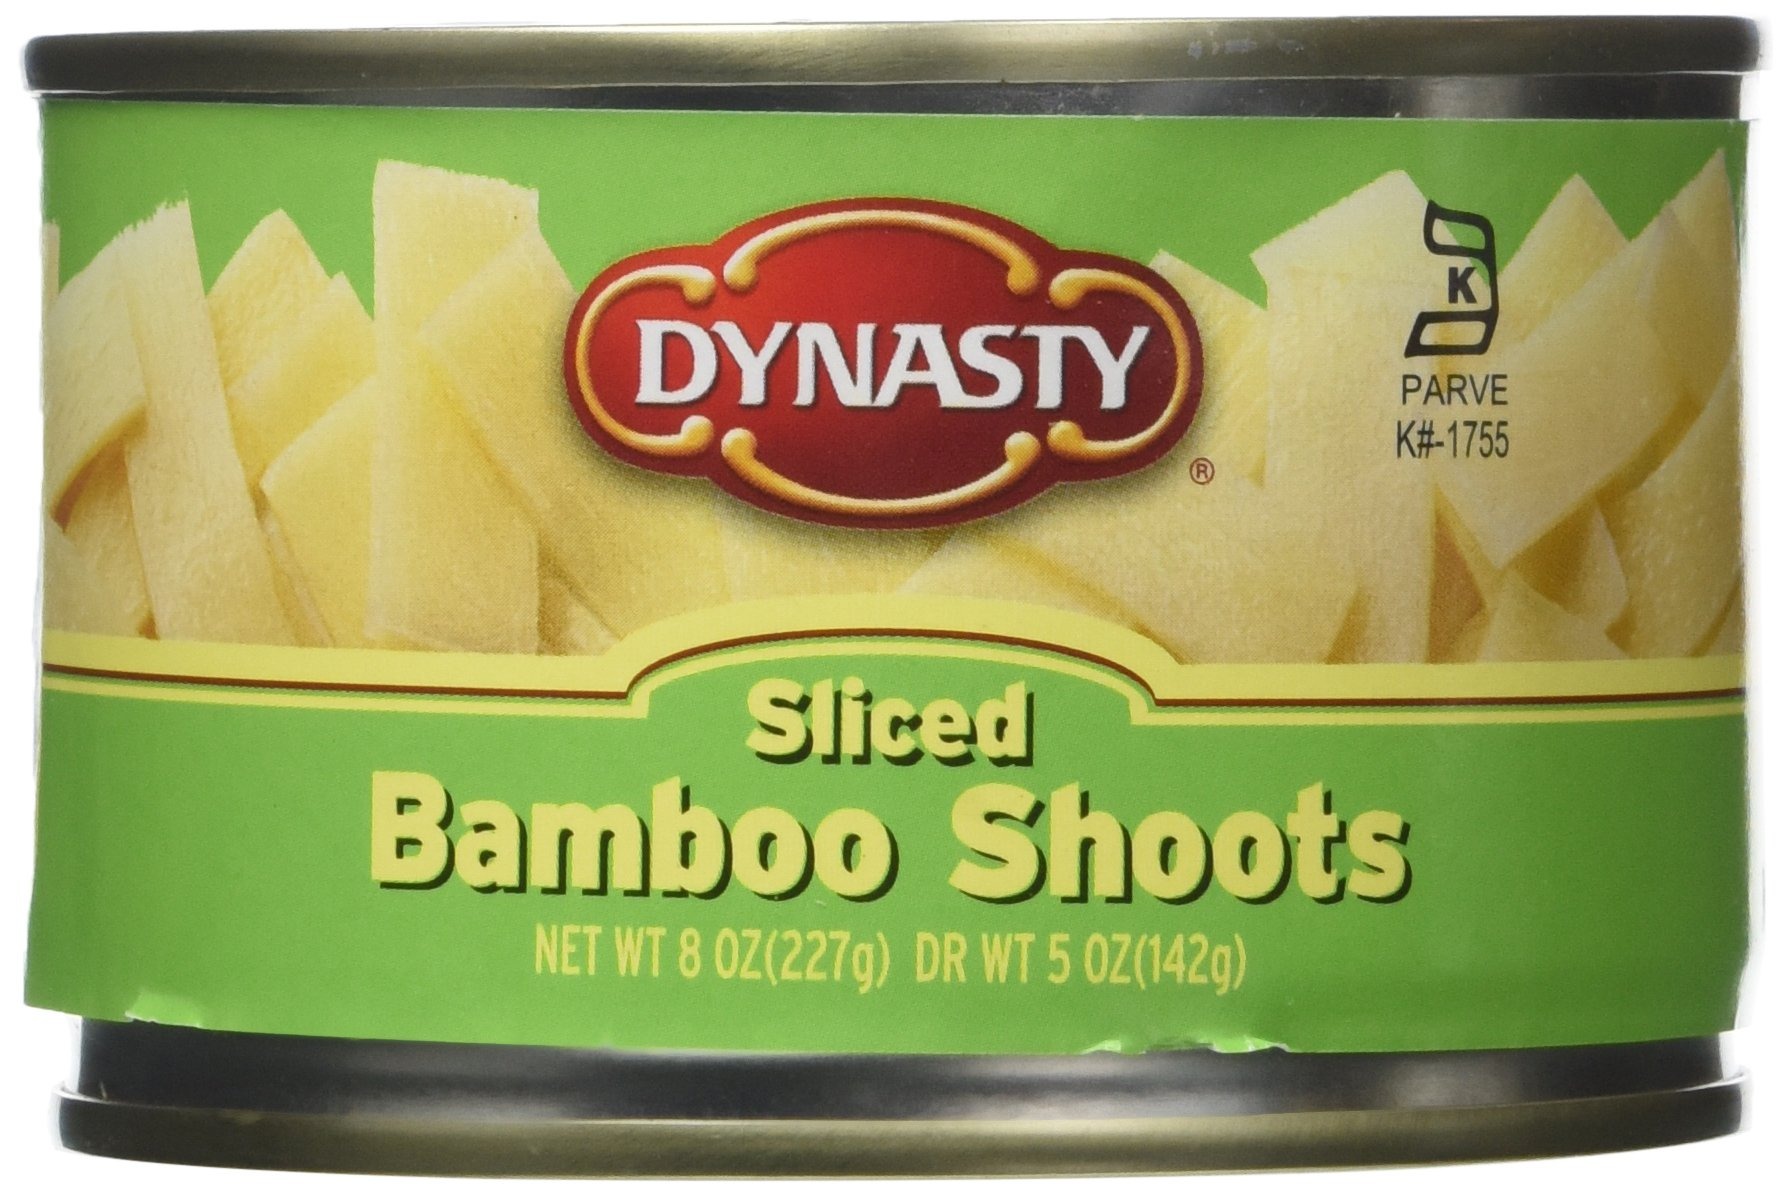
Item Name: Dynasty Bamboo Shoots Sliced, 8-ounces (Pack of12)
Bullet Point: 8 Ounces
Value: 96.0
Unit: Ounce

Price: 10.73